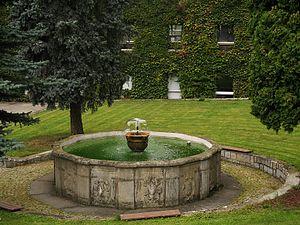
Střížovice est une commune du district de Jindřichův Hradec, dans la région de Bohême-du-Sud, en République tchèque. Sa population s'élevait à 580 habitants en 2018.